Petermann Ranges (Antarctica)

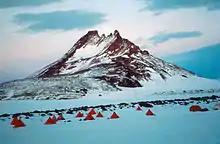
The fieldcamp of the GeoMaud expedition 1995/96 in the northern Petermann Chains, Antarctica

The Petermann Ranges are a number of associated mountain ranges including the Östliche Petermann, Mittlere Petermann, Westliche Petermann, Südliche Petermann, and Pieck Ranges, located just east of the Humboldt Mountains in the central Wohlthat Mountains of Queen Maud Land.